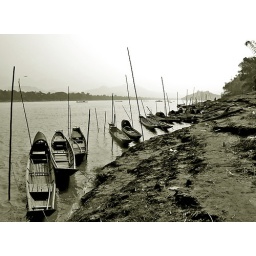
Perspective of the boats parked at the margin of Mekong river. Notice a plane in the sky at upper left.